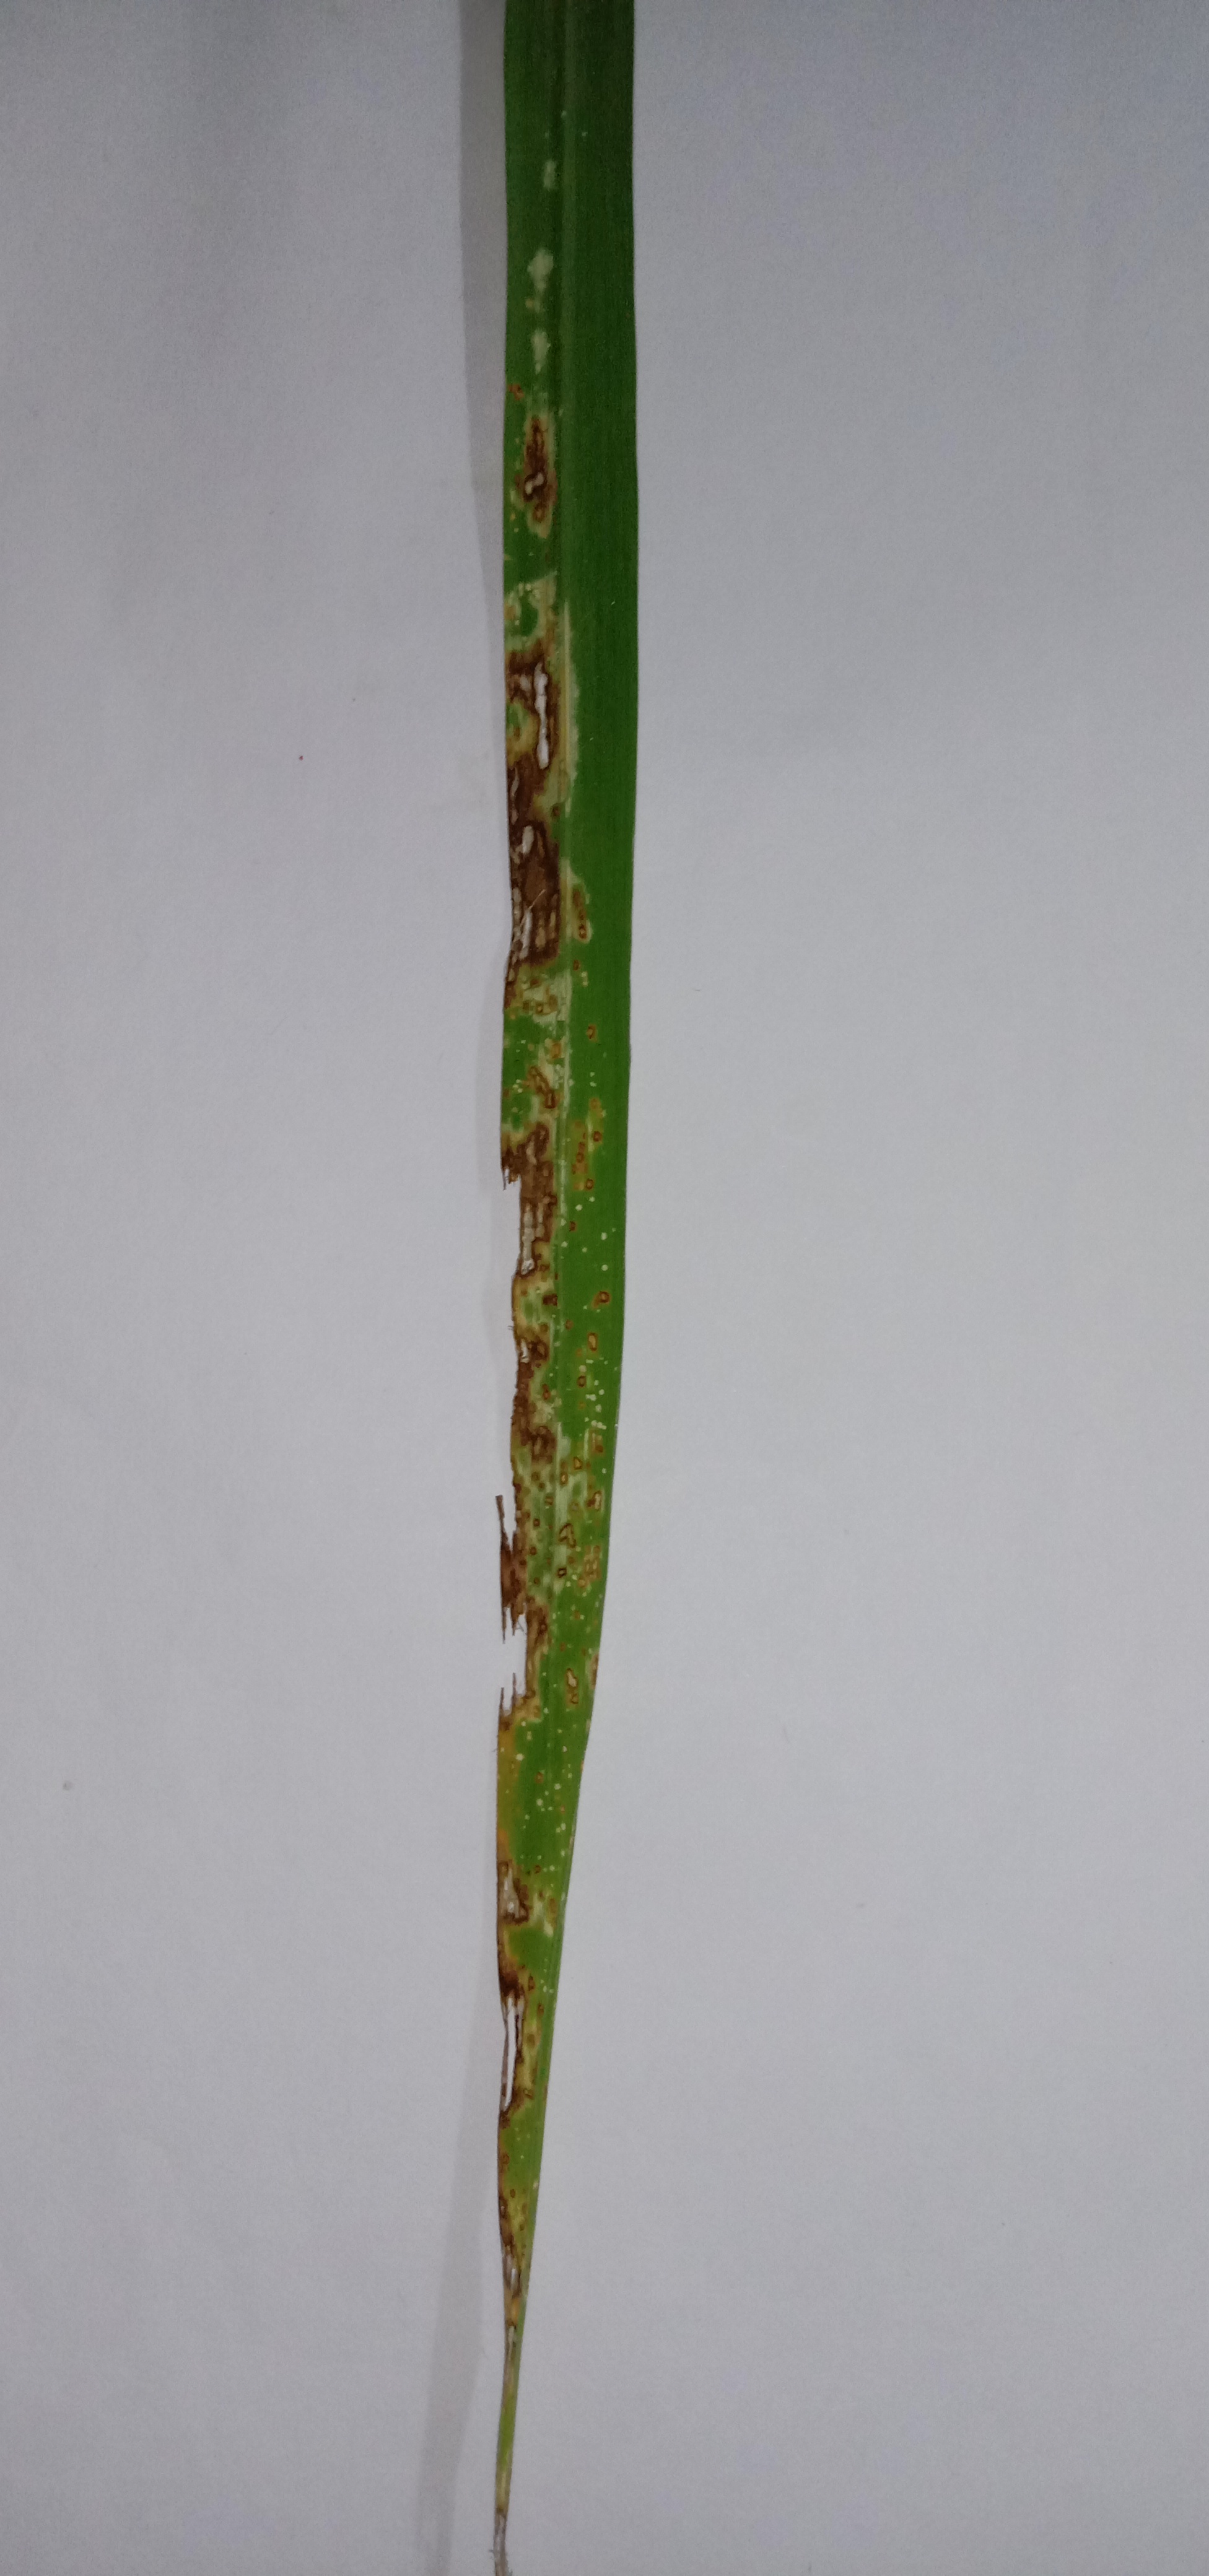
Label: Rice___Brown_Spot